Early works of Vincent van Gogh

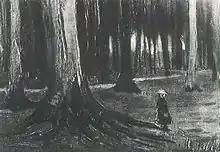
"Girl in the Woods" 1882 Private collection (F8a)

In "The Girl in the Woods" (F8a) the girl is overshadowed by the immense oak trees. The painting may be reminiscent for Van Gogh of the times in his youth he fled to the Zundert Woods to escape from his family.